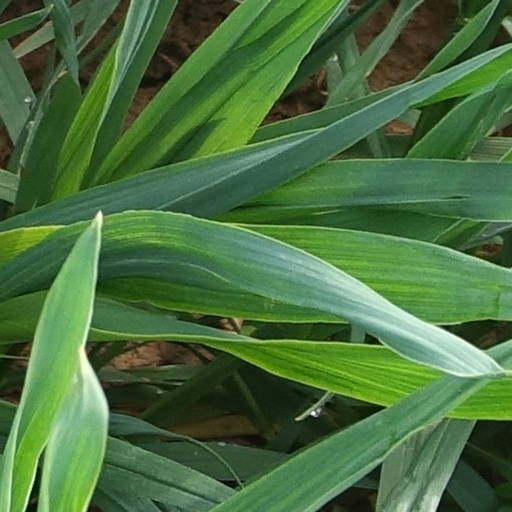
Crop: wheat